B92

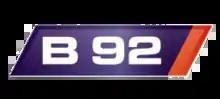
TV B92's third logo used from 21 April 2011 to 18 March 2012

On 6 October 2000, TV B92 began broadcasting as a local TV station reaching Belgrade's greater municipal area and parts of Vojvodina. Over the next few years, the station expanded its network of repeaters and could be seen in most of Serbia.